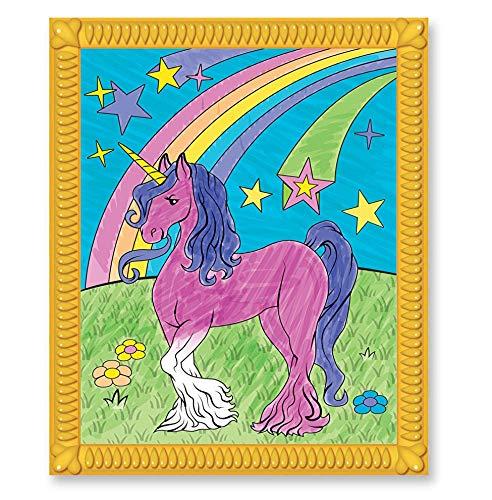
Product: Melissa & Doug On the Go Color by Numbers Kids' Design Board - Unicorns, Ballet, Kittens, and More (Great Gift for Girls and Boys - Best for 5, 6, 7, 8, 9 Year Olds and Up)
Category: Toys & Games | Arts & Crafts | Craft Kits | Paint with Water Kits
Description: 12 number-coded coloring boards and all the markers needed to complete every one.
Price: $4.99
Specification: ProductDimensions:10x6x1inches|ItemWeight:7.2ounces|ShippingWeight:8.8ounces(Viewshippingratesandpolicies)|DomesticShipping:ItemcanbeshippedwithinU.S.|InternationalShipping:Thisitemisnoteligibleforinternationalshipping.LearnMore|ASIN:B009B7M4Q6|Itemmodelnumber:5377|Manufacturerrecommendedage:5-7years